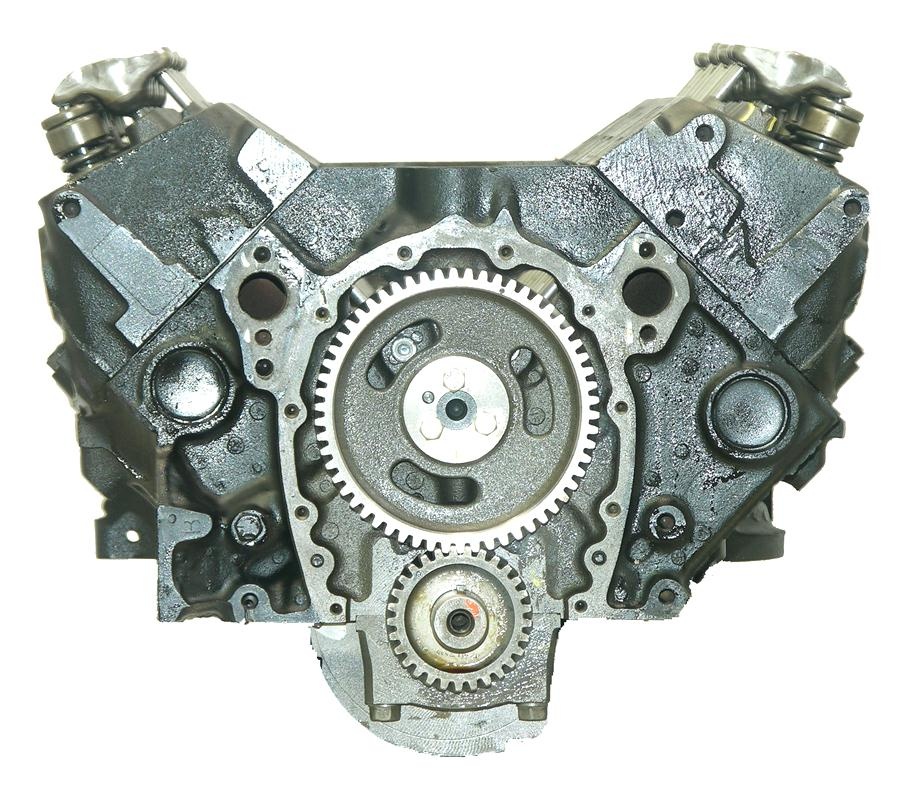
CHEV 350 MARINE ENGINE
1964 To 1980 Chevrolet 5.7L/ 350 Cubic Inch Marine Engine; Marine; 270 Horsepower; Cast Block and Cylinder Heads; 9:1 Compression Ratio; Internally Balanced; Reverse Rotation; Port Side Dipstick; Flat Tappet Cam; With 2 Piece Rear Seal
Brand: ATK ENGINES
Category: Vehicles & Parts > Vehicle Parts & Accessories > Watercraft Parts & Accessories > Watercraft Engines & Motors > Inboard Motors